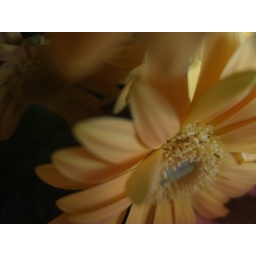
flower in a bag